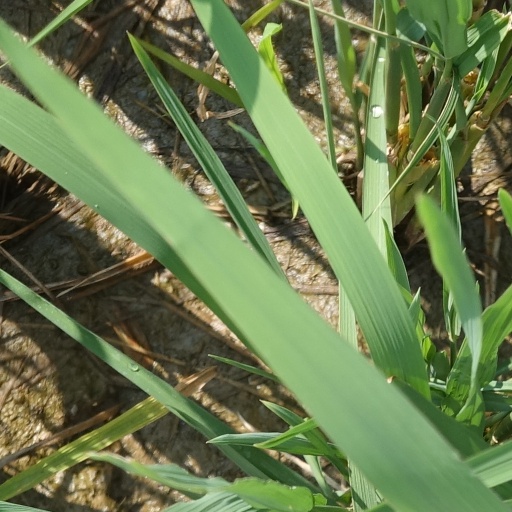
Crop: rice